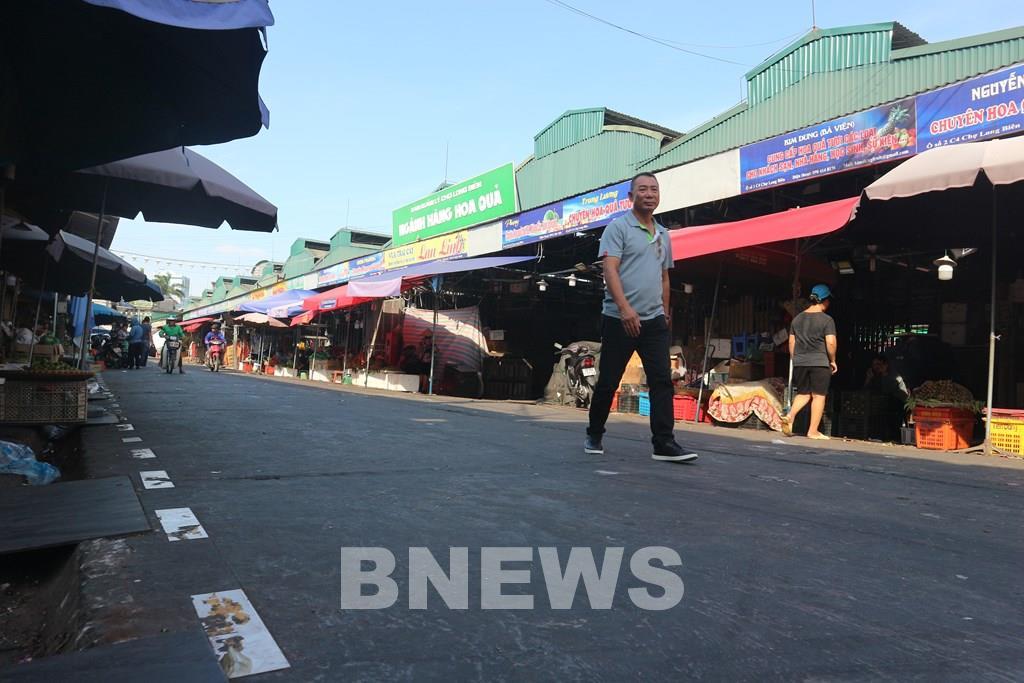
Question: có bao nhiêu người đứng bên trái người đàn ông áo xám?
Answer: có một người đứng bên trái người đàn ông áo xám